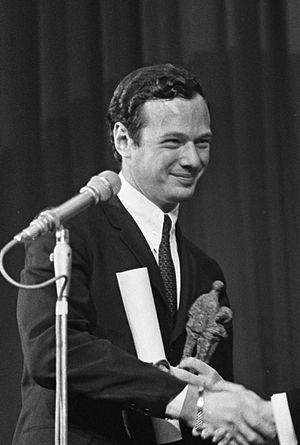
Brian Samuel Epstein est un agent artistique ayant représenté de nombreux artistes au début des années 1960, et qui fut surtout le manager des Beatles, de 1961 à son décès en 1967.
The Beatles [ðə ˈbiːtəlz] est un groupe de pop et de rock'n'roll, originaire de Liverpool, en Angleterre. Le noyau du groupe se forme avec les Quarrymen fondés par John Lennon en 1957, il adopte son nouveau nom en 1960 et, à partir de 1962, prend sa configuration définitive, composé de John Lennon, Paul McCartney, George Harrison et, le dernier à se joindre, Ringo Starr. Il est considéré comme le groupe le plus populaire et influent de l'histoire du rock. En dix ans d'existence et seulement sept ans d'enregistrement, les Beatles ont enregistré douze albums originaux et composé près de 200 chansons majoritairement écrites par le tandem Lennon/McCartney, dont le succès dans l'histoire de l'industrie discographique reste inégalé.